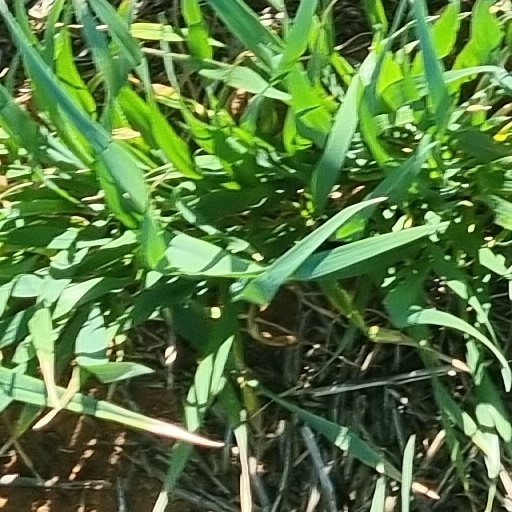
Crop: wheat